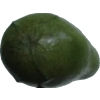
Label: green_avocado